2016–17 Colchester United F.C. season

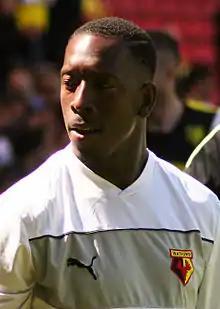
McGreal brought in former Watford and Rotherham United defender Lloyd Doyley on a free transfer on 7 October.

Colchester stretched their winless run to four games on 1 October with a 2–0 defeat in their away trip to Carlisle United. George Elokobi was loaned out to Braintree Town on 4 October for one month. Colchester signed free agent Lloyd Doyley on 7 October after having been signed to Championship side Rotherham United during the 2015–16 campaign.